Reservation Blues

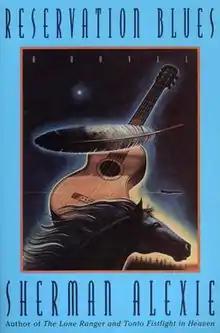
First edition cover

Reservation Blues is a 1995 novel by American writer Sherman Alexie, a citizen of the Spokane Tribe and descendant of the Coeur d'Alene Tribe.